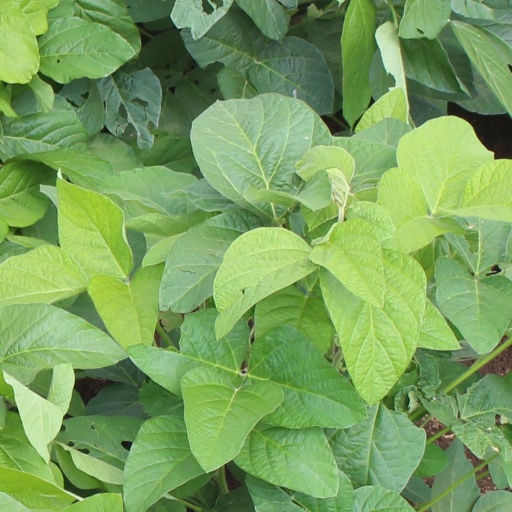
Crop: soybean